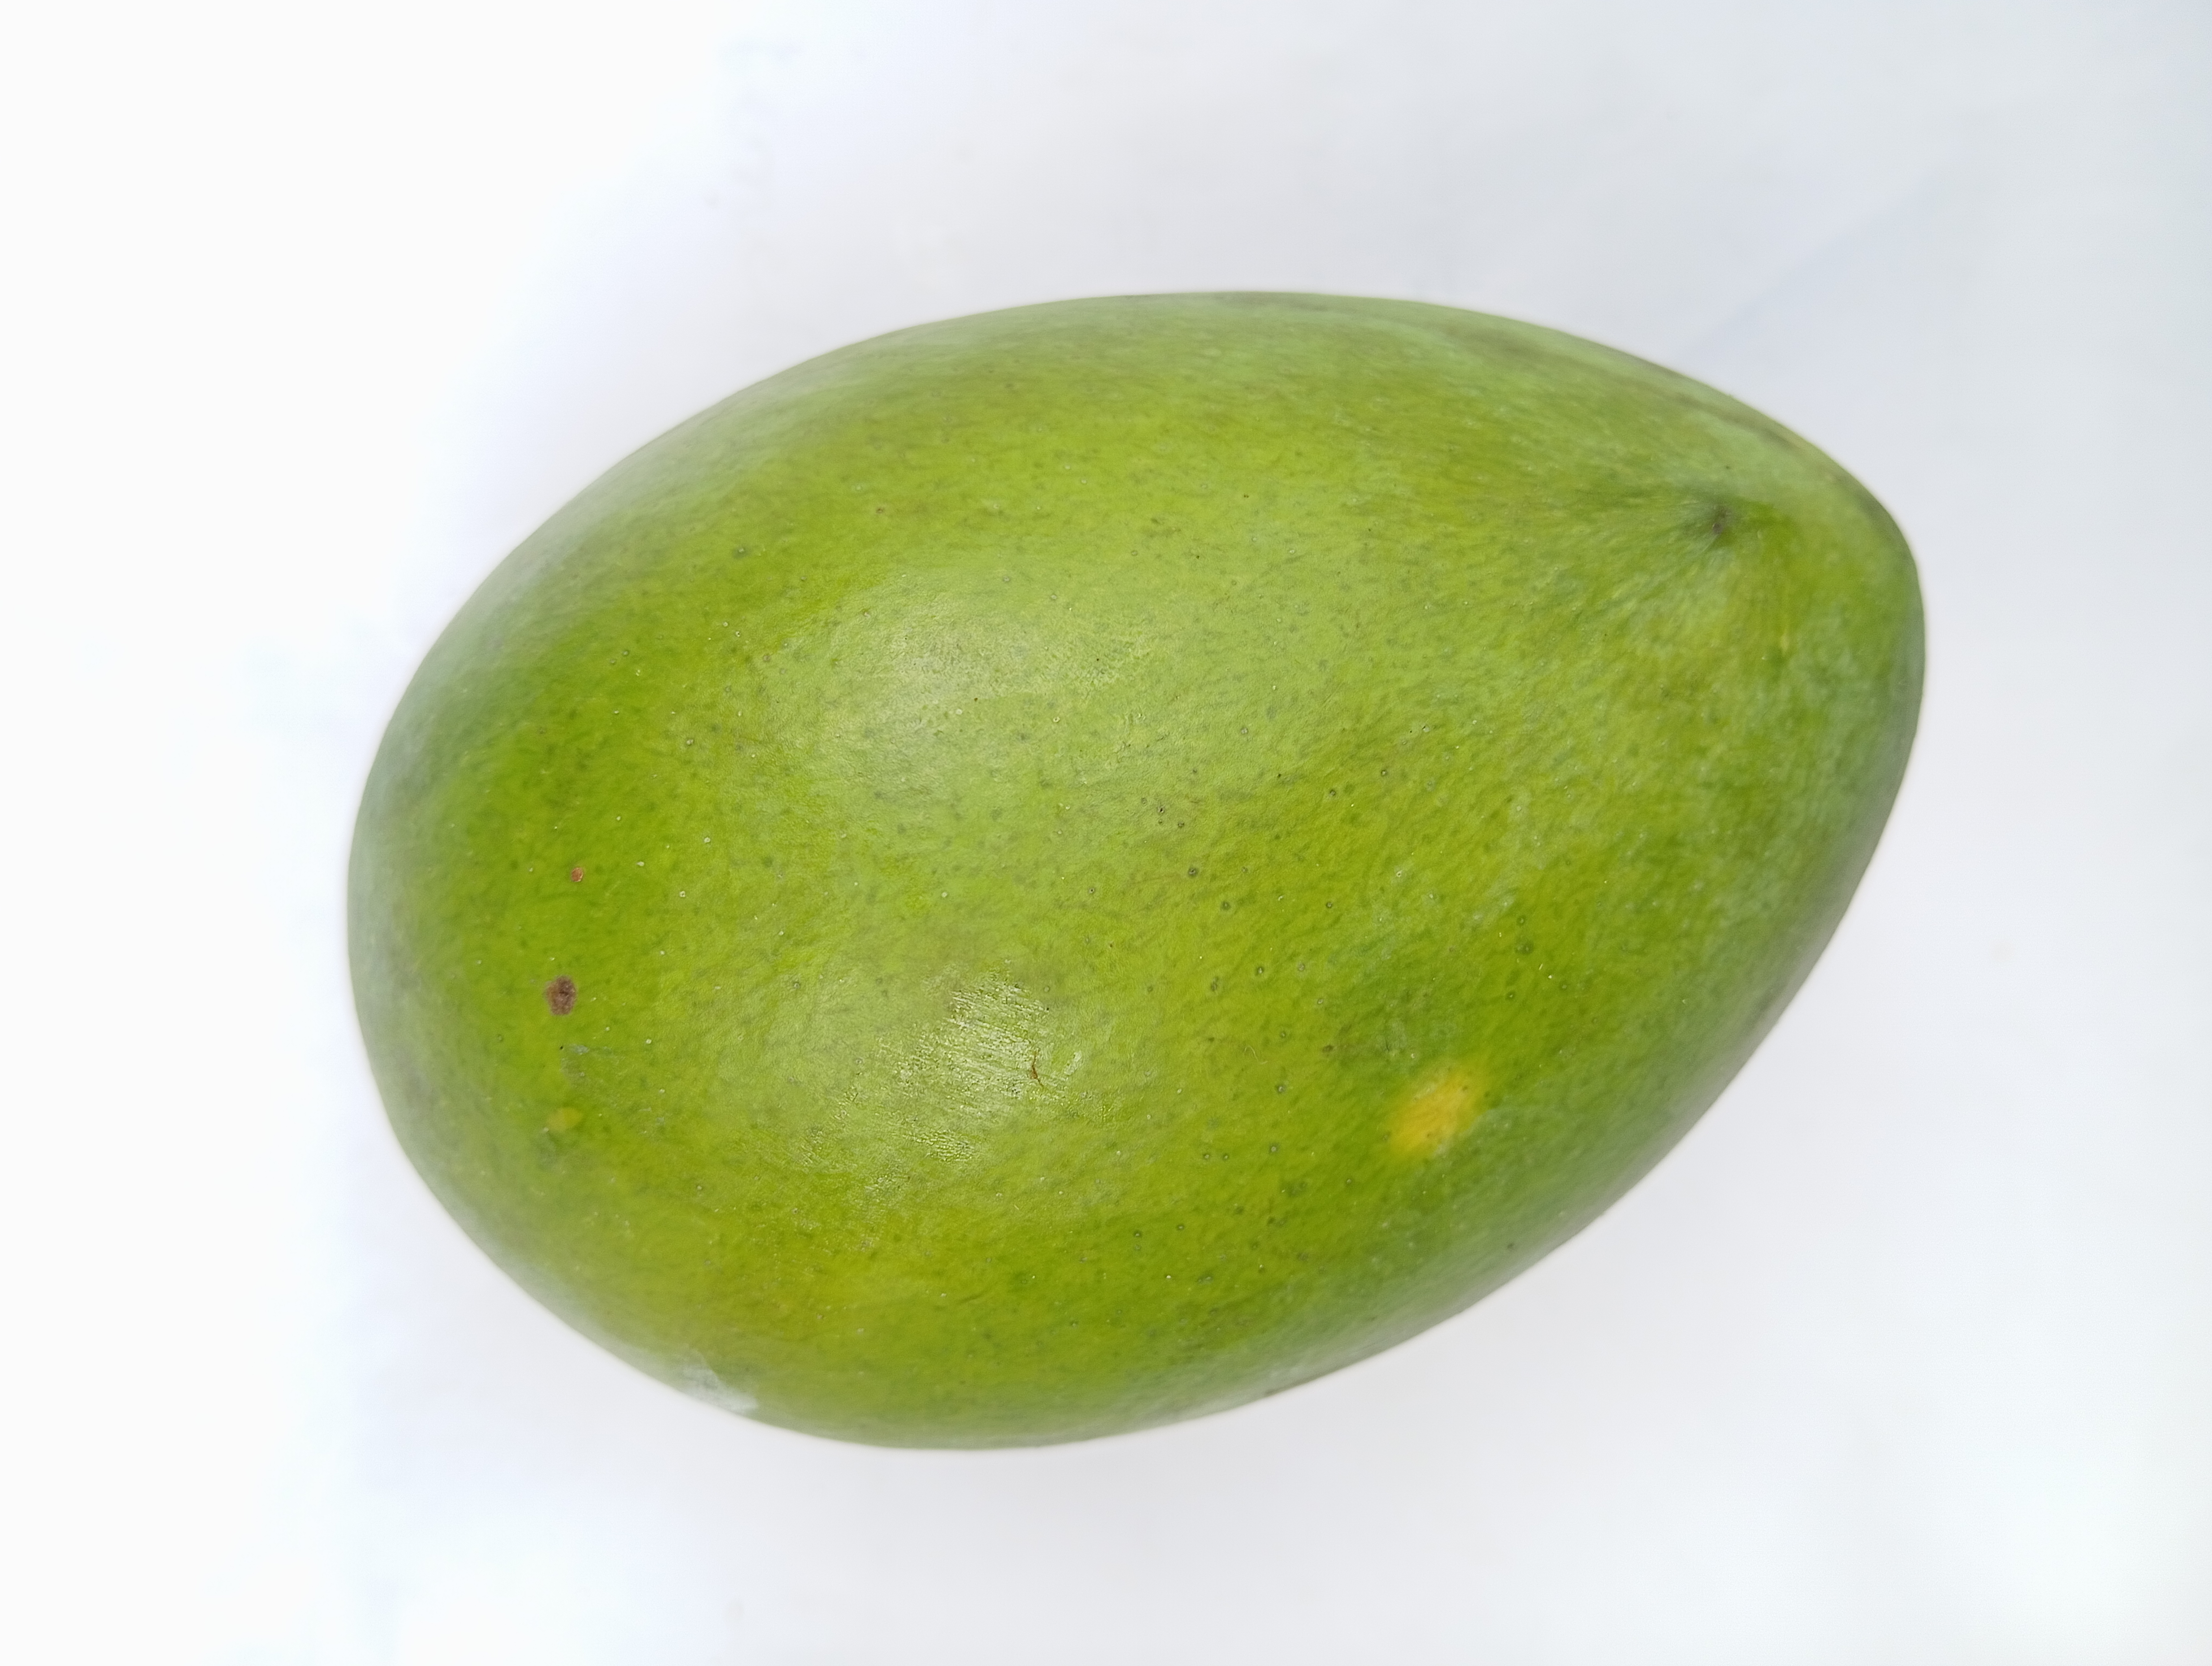
Mango variety: Harivanga